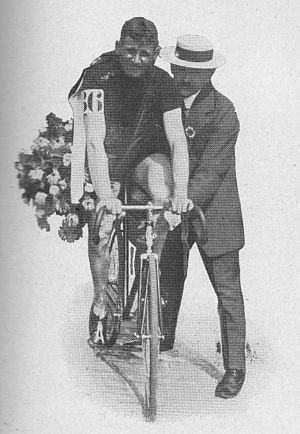
Jan Tulleken est un coureur cycliste néerlandais. Actif de 1908 et 1928, il est champion des Pays-Bas sur route en 1907 et de vitesse en 1909, 1912 et 1915.